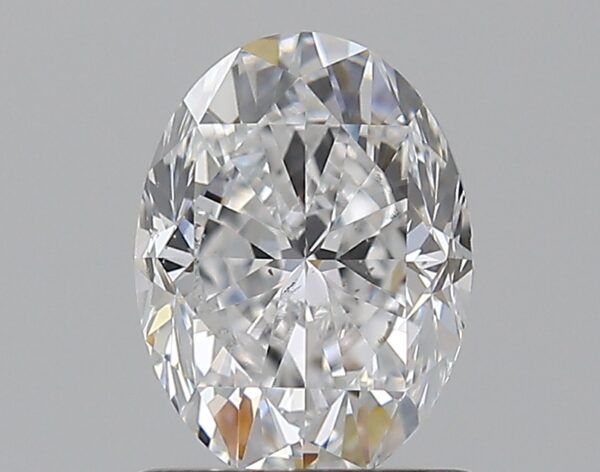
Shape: oval
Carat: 1.01
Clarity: VS2
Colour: D
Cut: GD
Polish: EX
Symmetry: VG
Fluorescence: N
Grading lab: GIA
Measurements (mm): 7.28 x 5.38 x 3.68